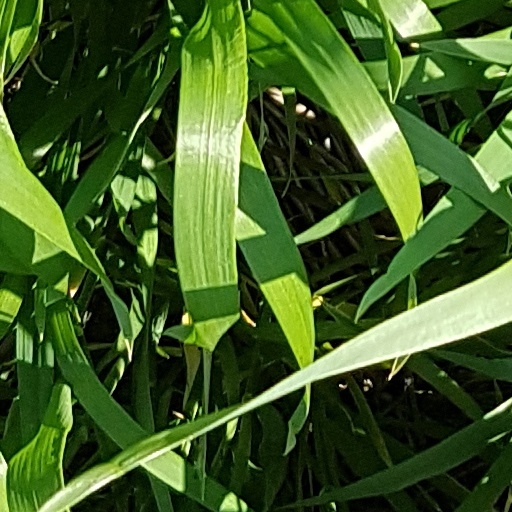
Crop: wheat